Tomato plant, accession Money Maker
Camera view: tilt-top (135 deg); turntable rotation: 180 degrees
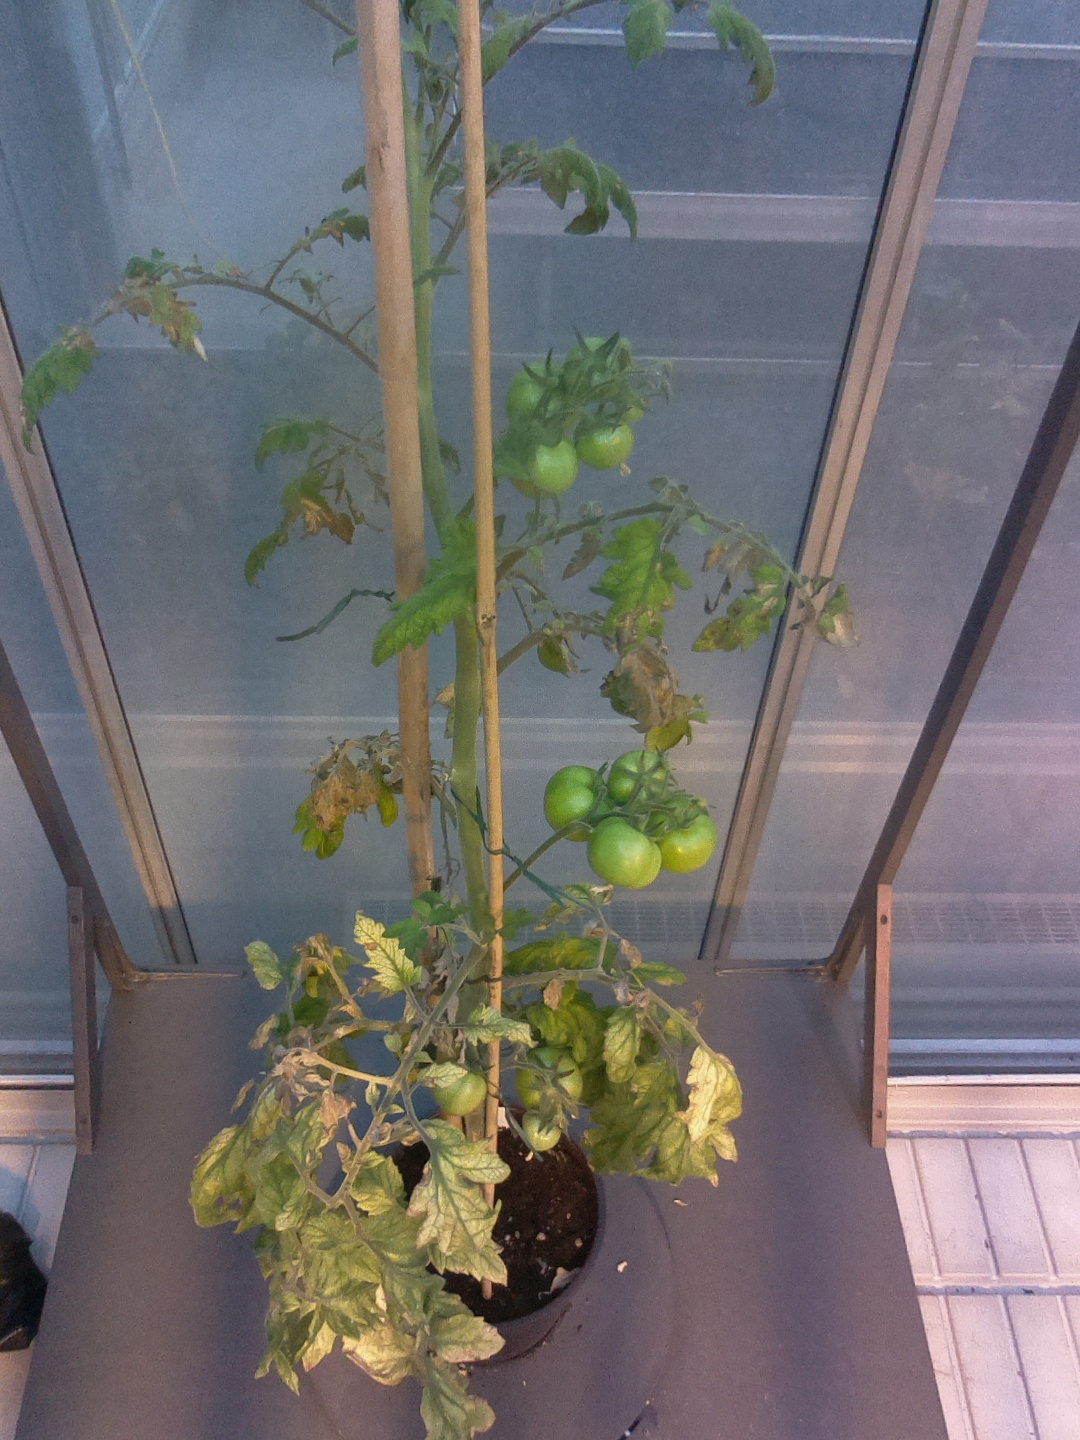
BBCH growth stage 75: 50%-60% of final fruit size